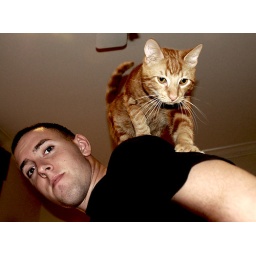
my cat loki and my boy jeb. he says they are 'badass' in this picture.